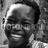
Emotion: happy